List of birds of Rhode Island

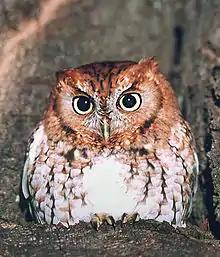
Eastern screech-owl

The family Ardeidae contains the herons, egrets, and bitterns. Herons and egrets are medium to large wading birds with long necks and legs. Bitterns tend to be shorter necked and more secretive. Members of Ardeidae fly with their necks retracted, unlike other long-necked birds such as storks, ibises, and spoonbills. Thirteen species have been recorded in Rhode Island.